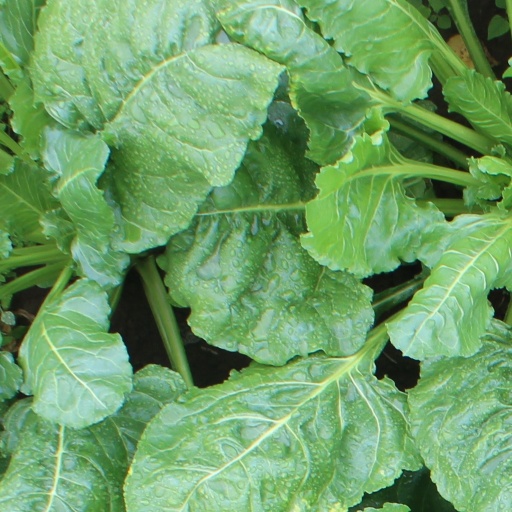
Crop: sugar beet